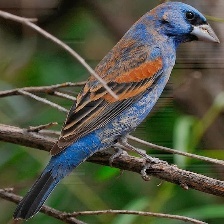
Species: BLUE GROSBEAK
Scientific name: PASSERINA CAERULEA